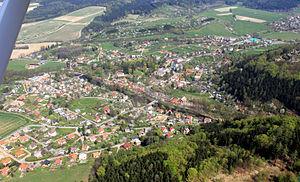
Potštejn est une commune du district de Rychnov nad Kněžnou, dans la région de Hradec Králové, en République tchèque. Sa population s'élevait à 942 habitants en 2017.